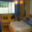
Label: bed